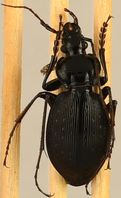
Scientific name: Carabus goryi
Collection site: Great Smoky Mountains National Park NEON (GRSM), plot GRSM_012